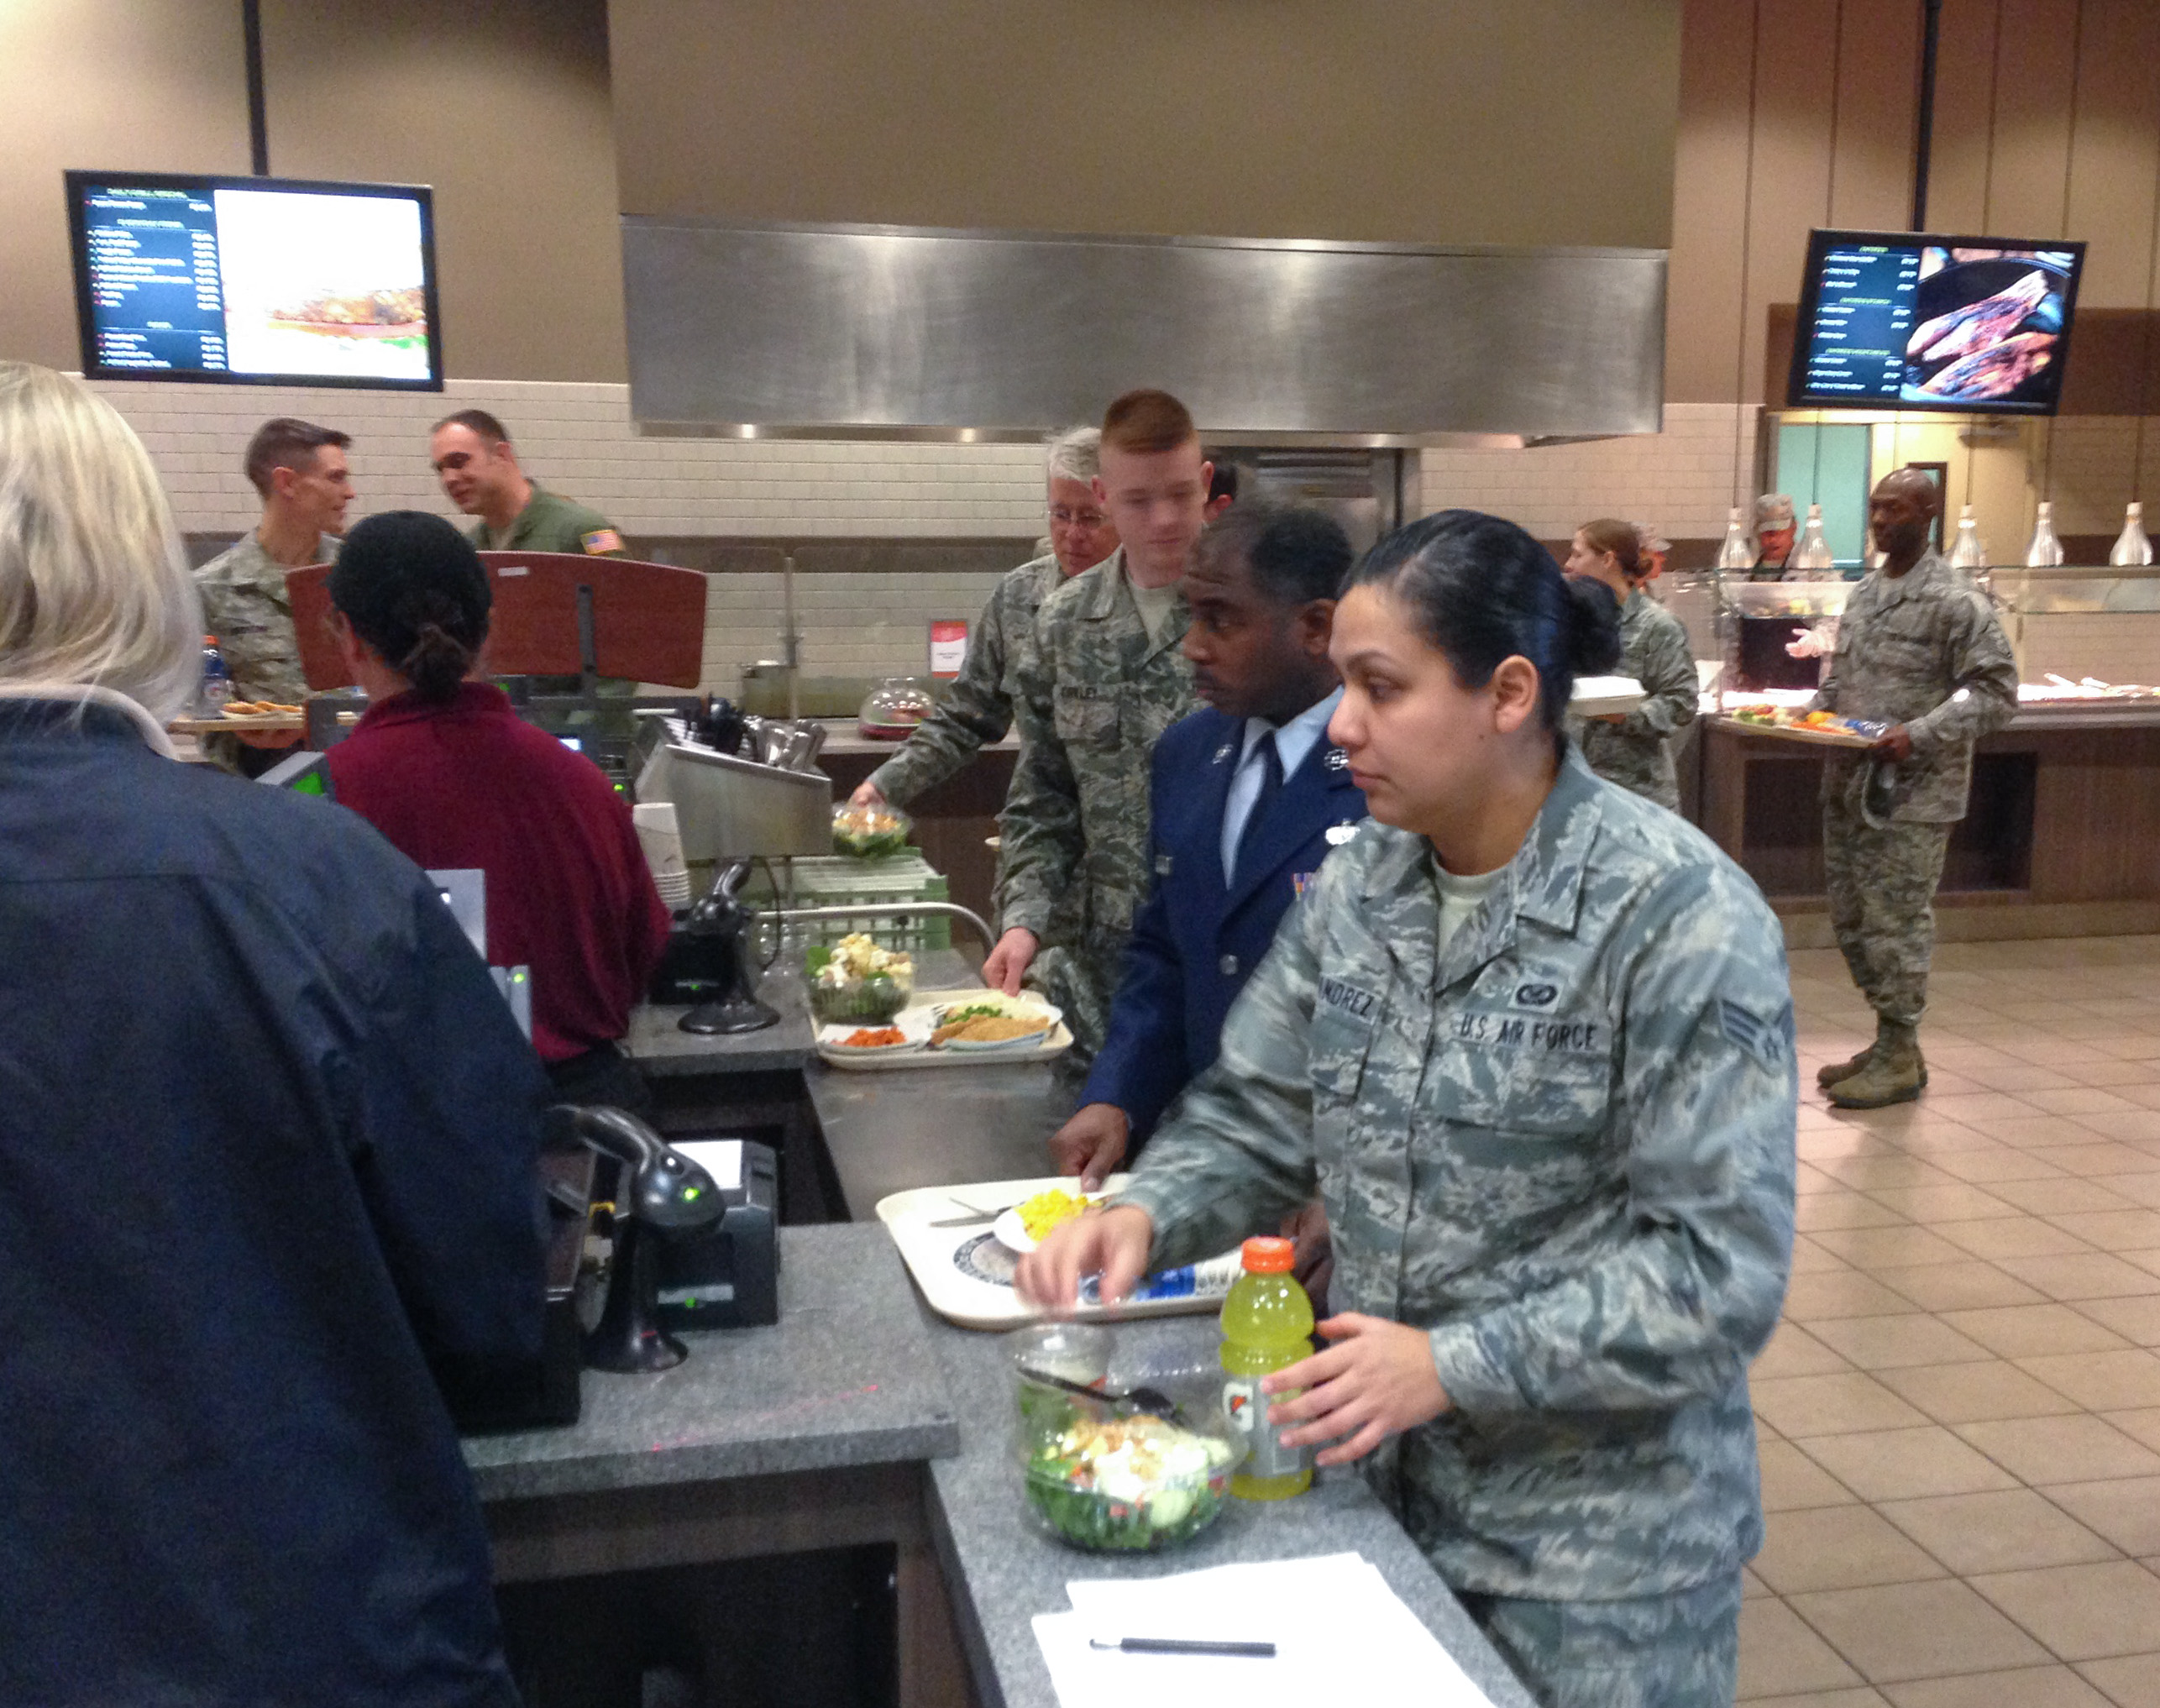
military, airforce, meal, community, lunch, chow, 3652014, 365the2014edition, chowhall, dfac, diningfacility, day4, 04012014